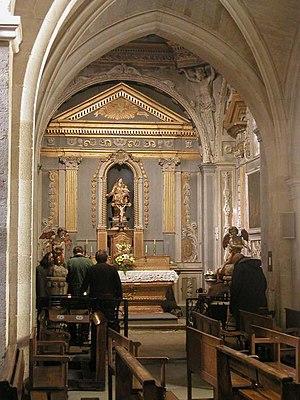
Commune de Robion (Vaucluse) Église chapelle du Rosaire Photo personnelle prise le 22 avril 2005 Turris
Robion est une commune française, située dans le département de Vaucluse en région Provence-Alpes-Côte d'Azur.